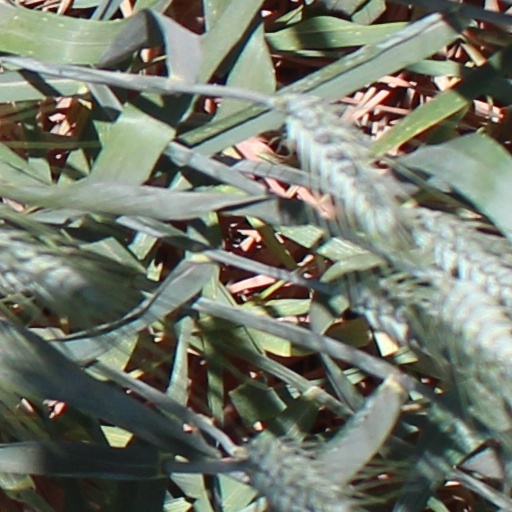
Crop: wheat